HMS Phaeton (1782)

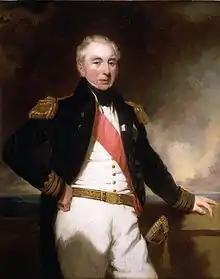
Admiral Sir Robert Stopford, c. 1840, by Frederick Richard Say, from the National Maritime Museum, Greenwich, London

On 10 March 1796, "Phaeton" engaged and captured the French corvette "Bonne Citoyenne" off Cape Finisterre. She was armed with twenty 9-pounder guns and had a crew of 145 men. She had left Rochefort on 4 March in company with the French frigates , , and , and the brig , all sailing for the Île de France with troops and military supplies. Stopford took her back to England as his prize. The Royal Navy then bought her in as , a sixth-rate sloop-of-war.